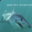
Label: shark